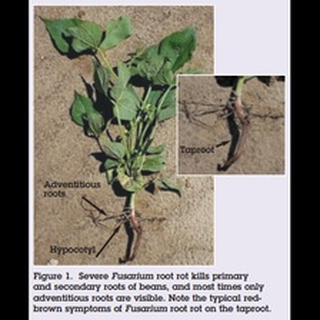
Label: wheat_common_root_rot